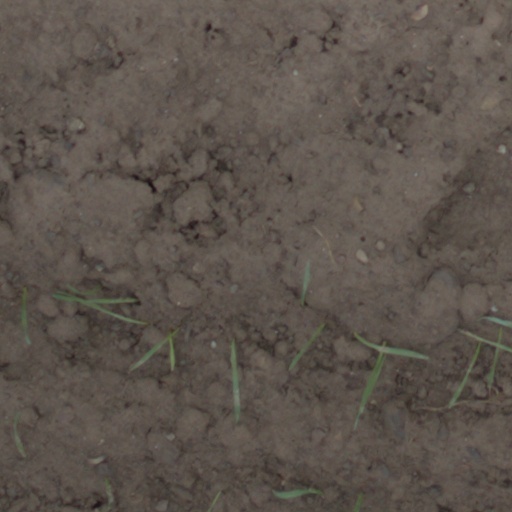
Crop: wheat